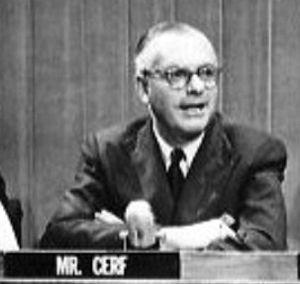
Bennett Alfred Cerf, né le 25 mai 1898 à Manhattan et mort le 27 août 1971 à Mount Kisco, est un éditeur américain, l'un des fondateurs de la maison d'édition américaine Random House.